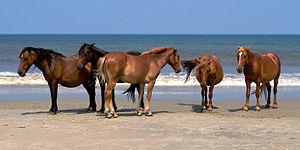
La liste des chevaux d'État des États-Unis présente les douze chevaux retenus officiellement par certains États des États-Unis. Le plus ancien a été proposé en 1961 pour le Vermont, et les deux plus récents le furent en 2010 pour la Caroline du Nord et la Caroline du Sud.
Les chevaux des Outer Banks forment une population de chevaux sauvages vivant sur les îles-barrières des Outer Banks, en Caroline du Nord. Ils sont petits, robustes, et dotés d'un tempérament docile. Issus d'animaux espagnols domestiques et probablement amenés dans les Amériques au XVIᵉ siècle, leurs ancêtres sont peut-être redevenus sauvages après avoir survécu à des naufrages, ou simplement après avoir été abandonnés sur les îles de l'une des expéditions d'exploration dirigées par Lucas Vázquez de Ayllón ou Richard Grenville. Les populations se trouvent sur l'île d'Ocracoke, Shackleford Banks, Currituck Banks, et dans le Rachel Carson Estuarine Sanctuary.